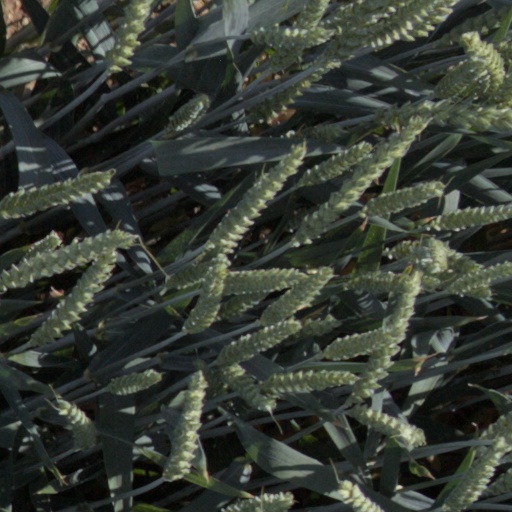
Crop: wheat